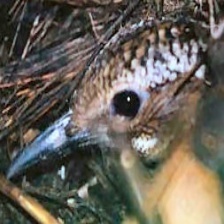
Species: EARED PITA
Scientific name: HYDRORNIS PHAYREI